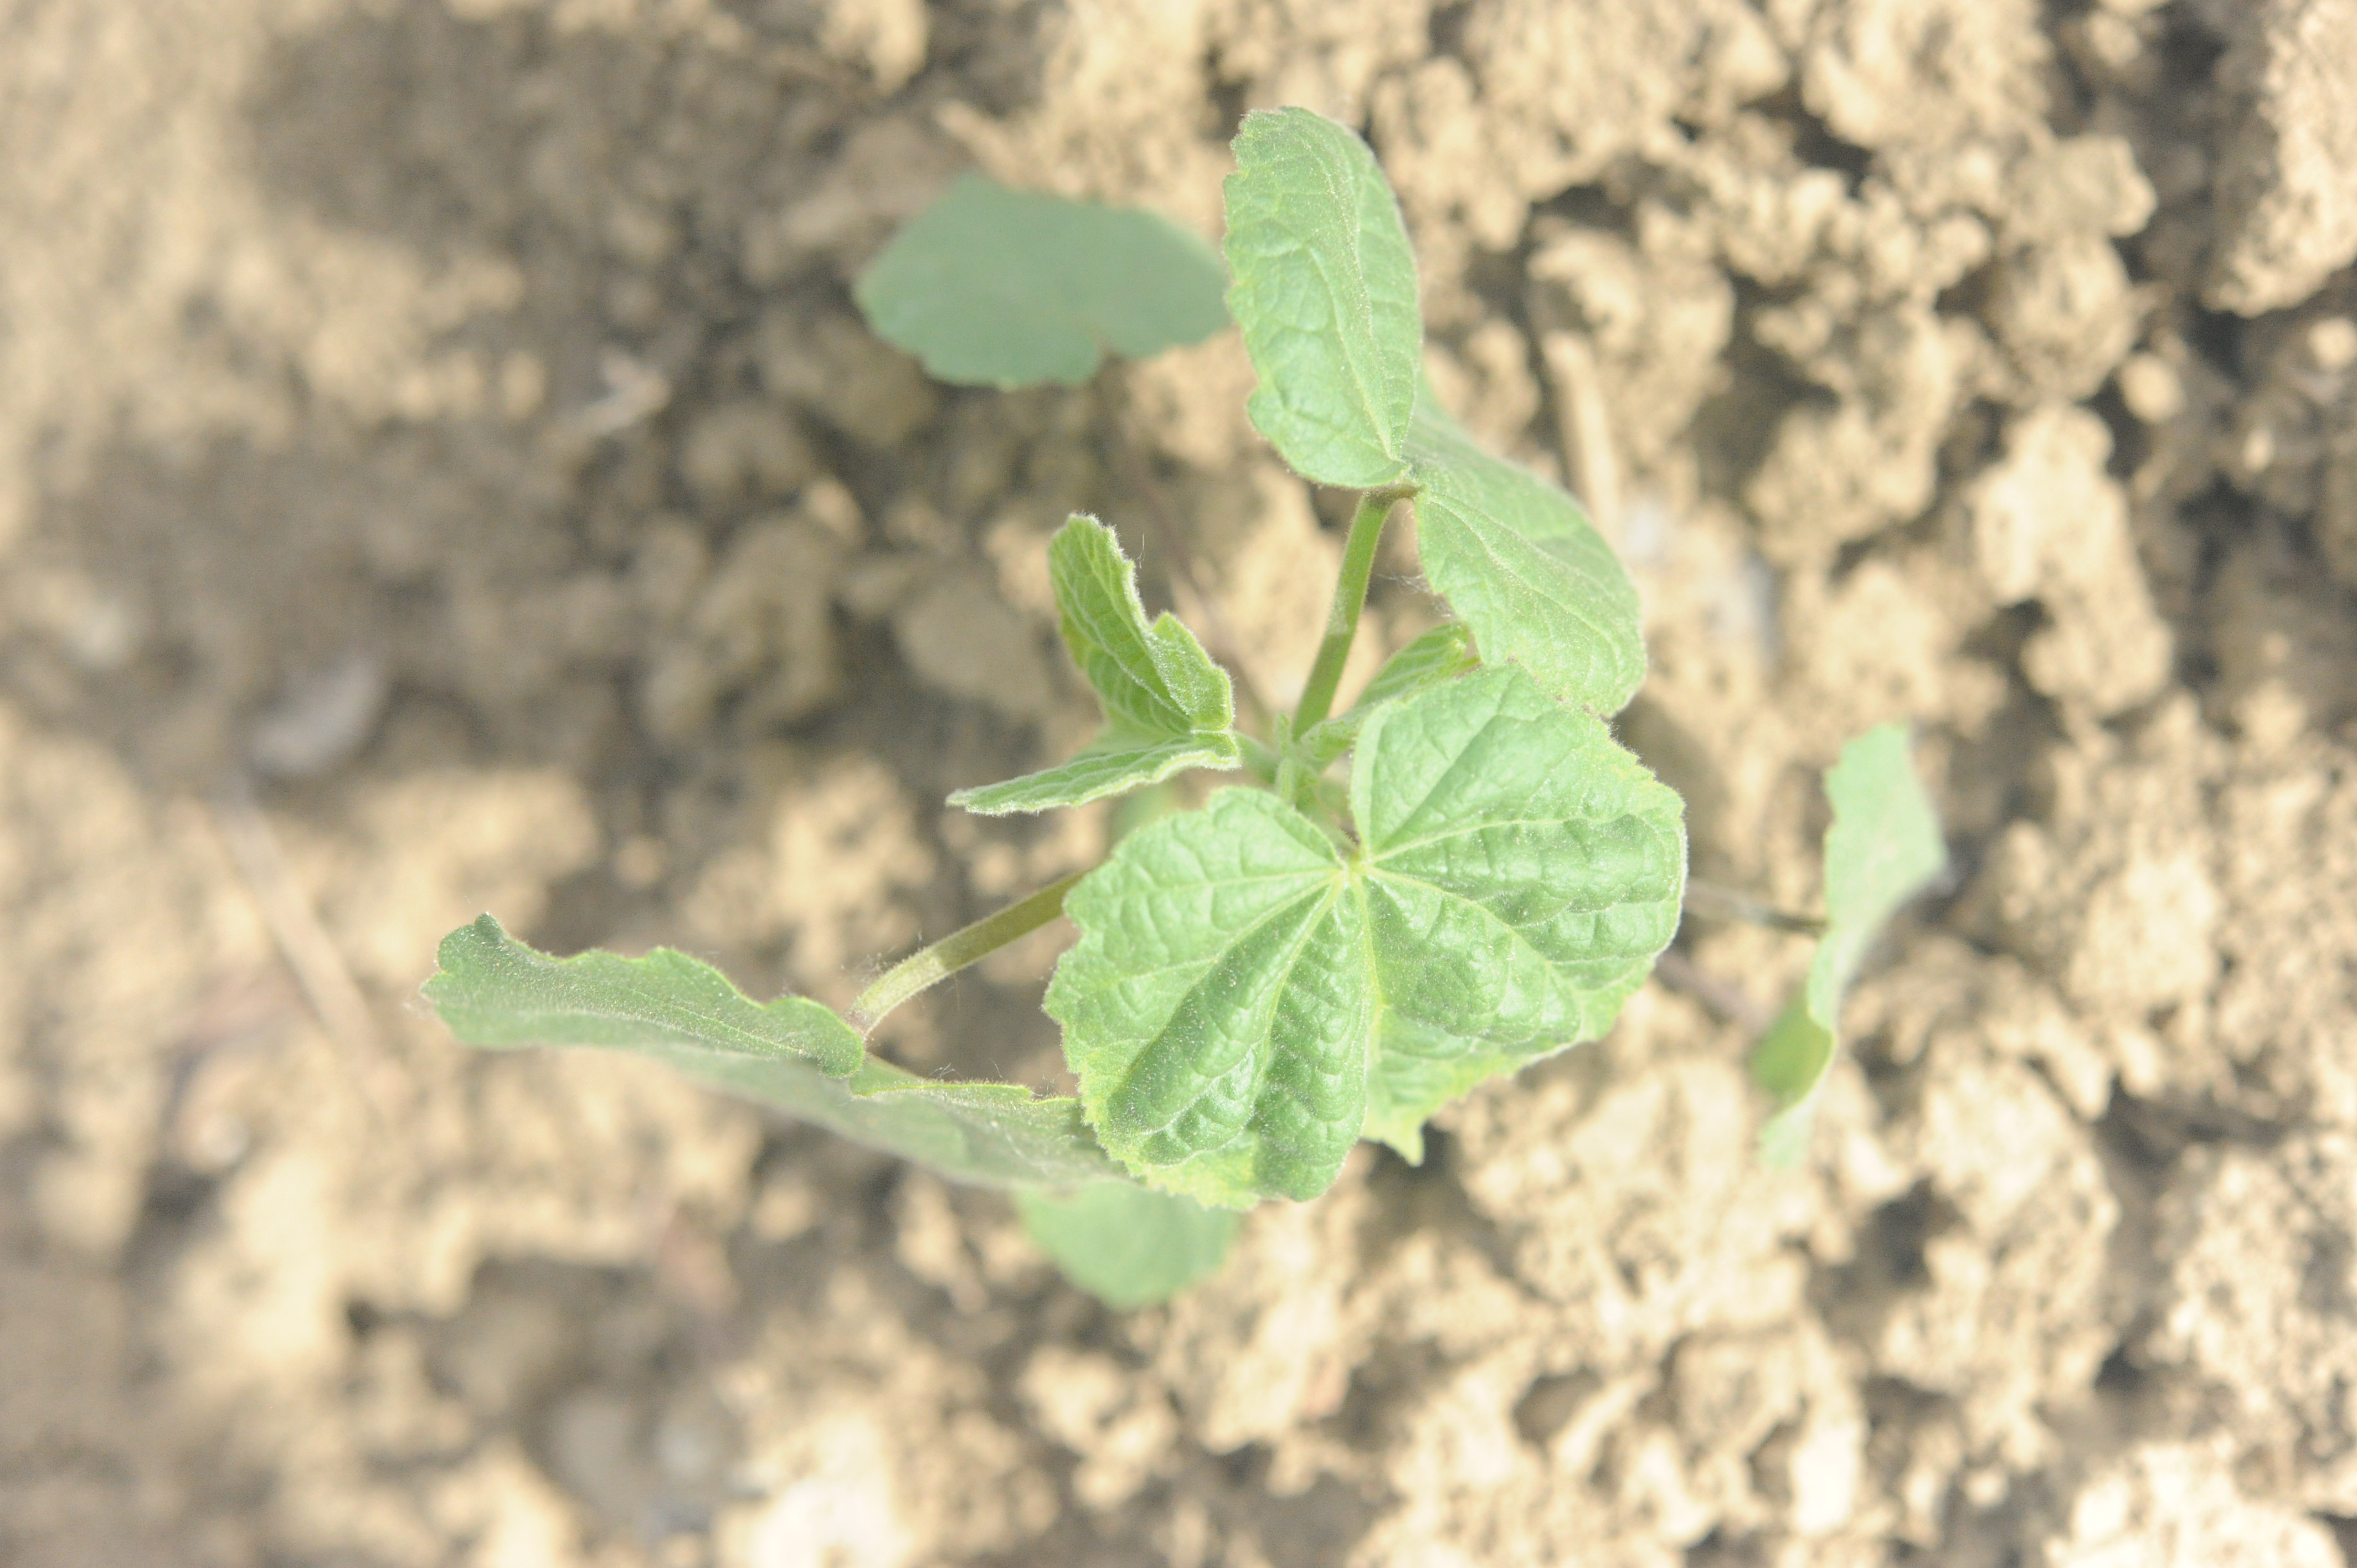
Label: velvet_leaf